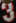
Number: 3